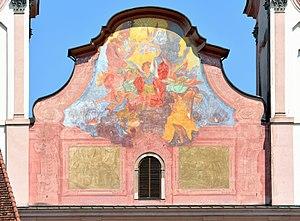
Église Saint-Michel, fresque du fronton par Franz Xaver Gürtler, 5, Michaelerplatz, Steyr, Haute-Autriche